Ada Solomon

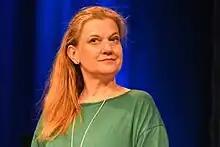
Solomon in 2018

Ada Solomon (born 3 June 1968 in Bucharest) is a Romanian film producer behind over 60 movies. After first working in marketing, she turned to media companies in 1993 and produced her first film "Asphalt Tango" in 1995. In 2004 she created HiFilm Productions where she has worked with directors including Franco Zeffirelli. Solomon was the Romanian executive producer of the highly successful co-production "Toni Erdmann" (2016) directed by Maren Ade.